Beyond the Clouds (TV series)

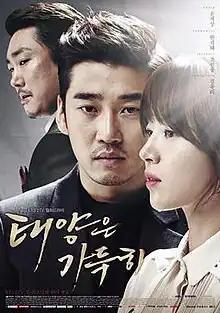
Promotional poster

Beyond the Clouds is a 2014 South Korean television series starring Yoon Kye-sang, Han Ji-hye and Cho Jin-woong. It aired on KBS2 from February 17 to April 14, 2014, on Mondays and Tuesdays at 21:55 for 16 episodes.